Abbas II of Persia

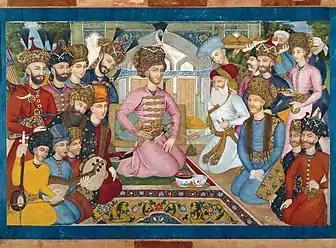
A painting of Abbas II while negotiating with the Mughal ambassador. Attributed to Abu'l Hasan Ghaffari Mustawfi Kashani, Shiraz, circa 1780-94.

In need of a regent, Abbas called for Khalifeh Soltan to serve him as the grand vizier. Khalifeh Soltan had been the grand vizier to both Abbas the Great and Safi, from 1623 to 1632. The first cleric to become the grand vizier, he was concerned with enacting the "sharia", but only succeeded in the matter of prohibiting visual misrepresentations of the religious law. Even then, he could never eliminate the widespread habit of drinking wine, only partially controlling the habit by imposing harsh penalties. One of his more successful policies was the banning of prostitution. By his insistence, Abbas issued a "firman", in which he prohibited public prostitution, although prostitutes were still allowed to work in their clients' houses.